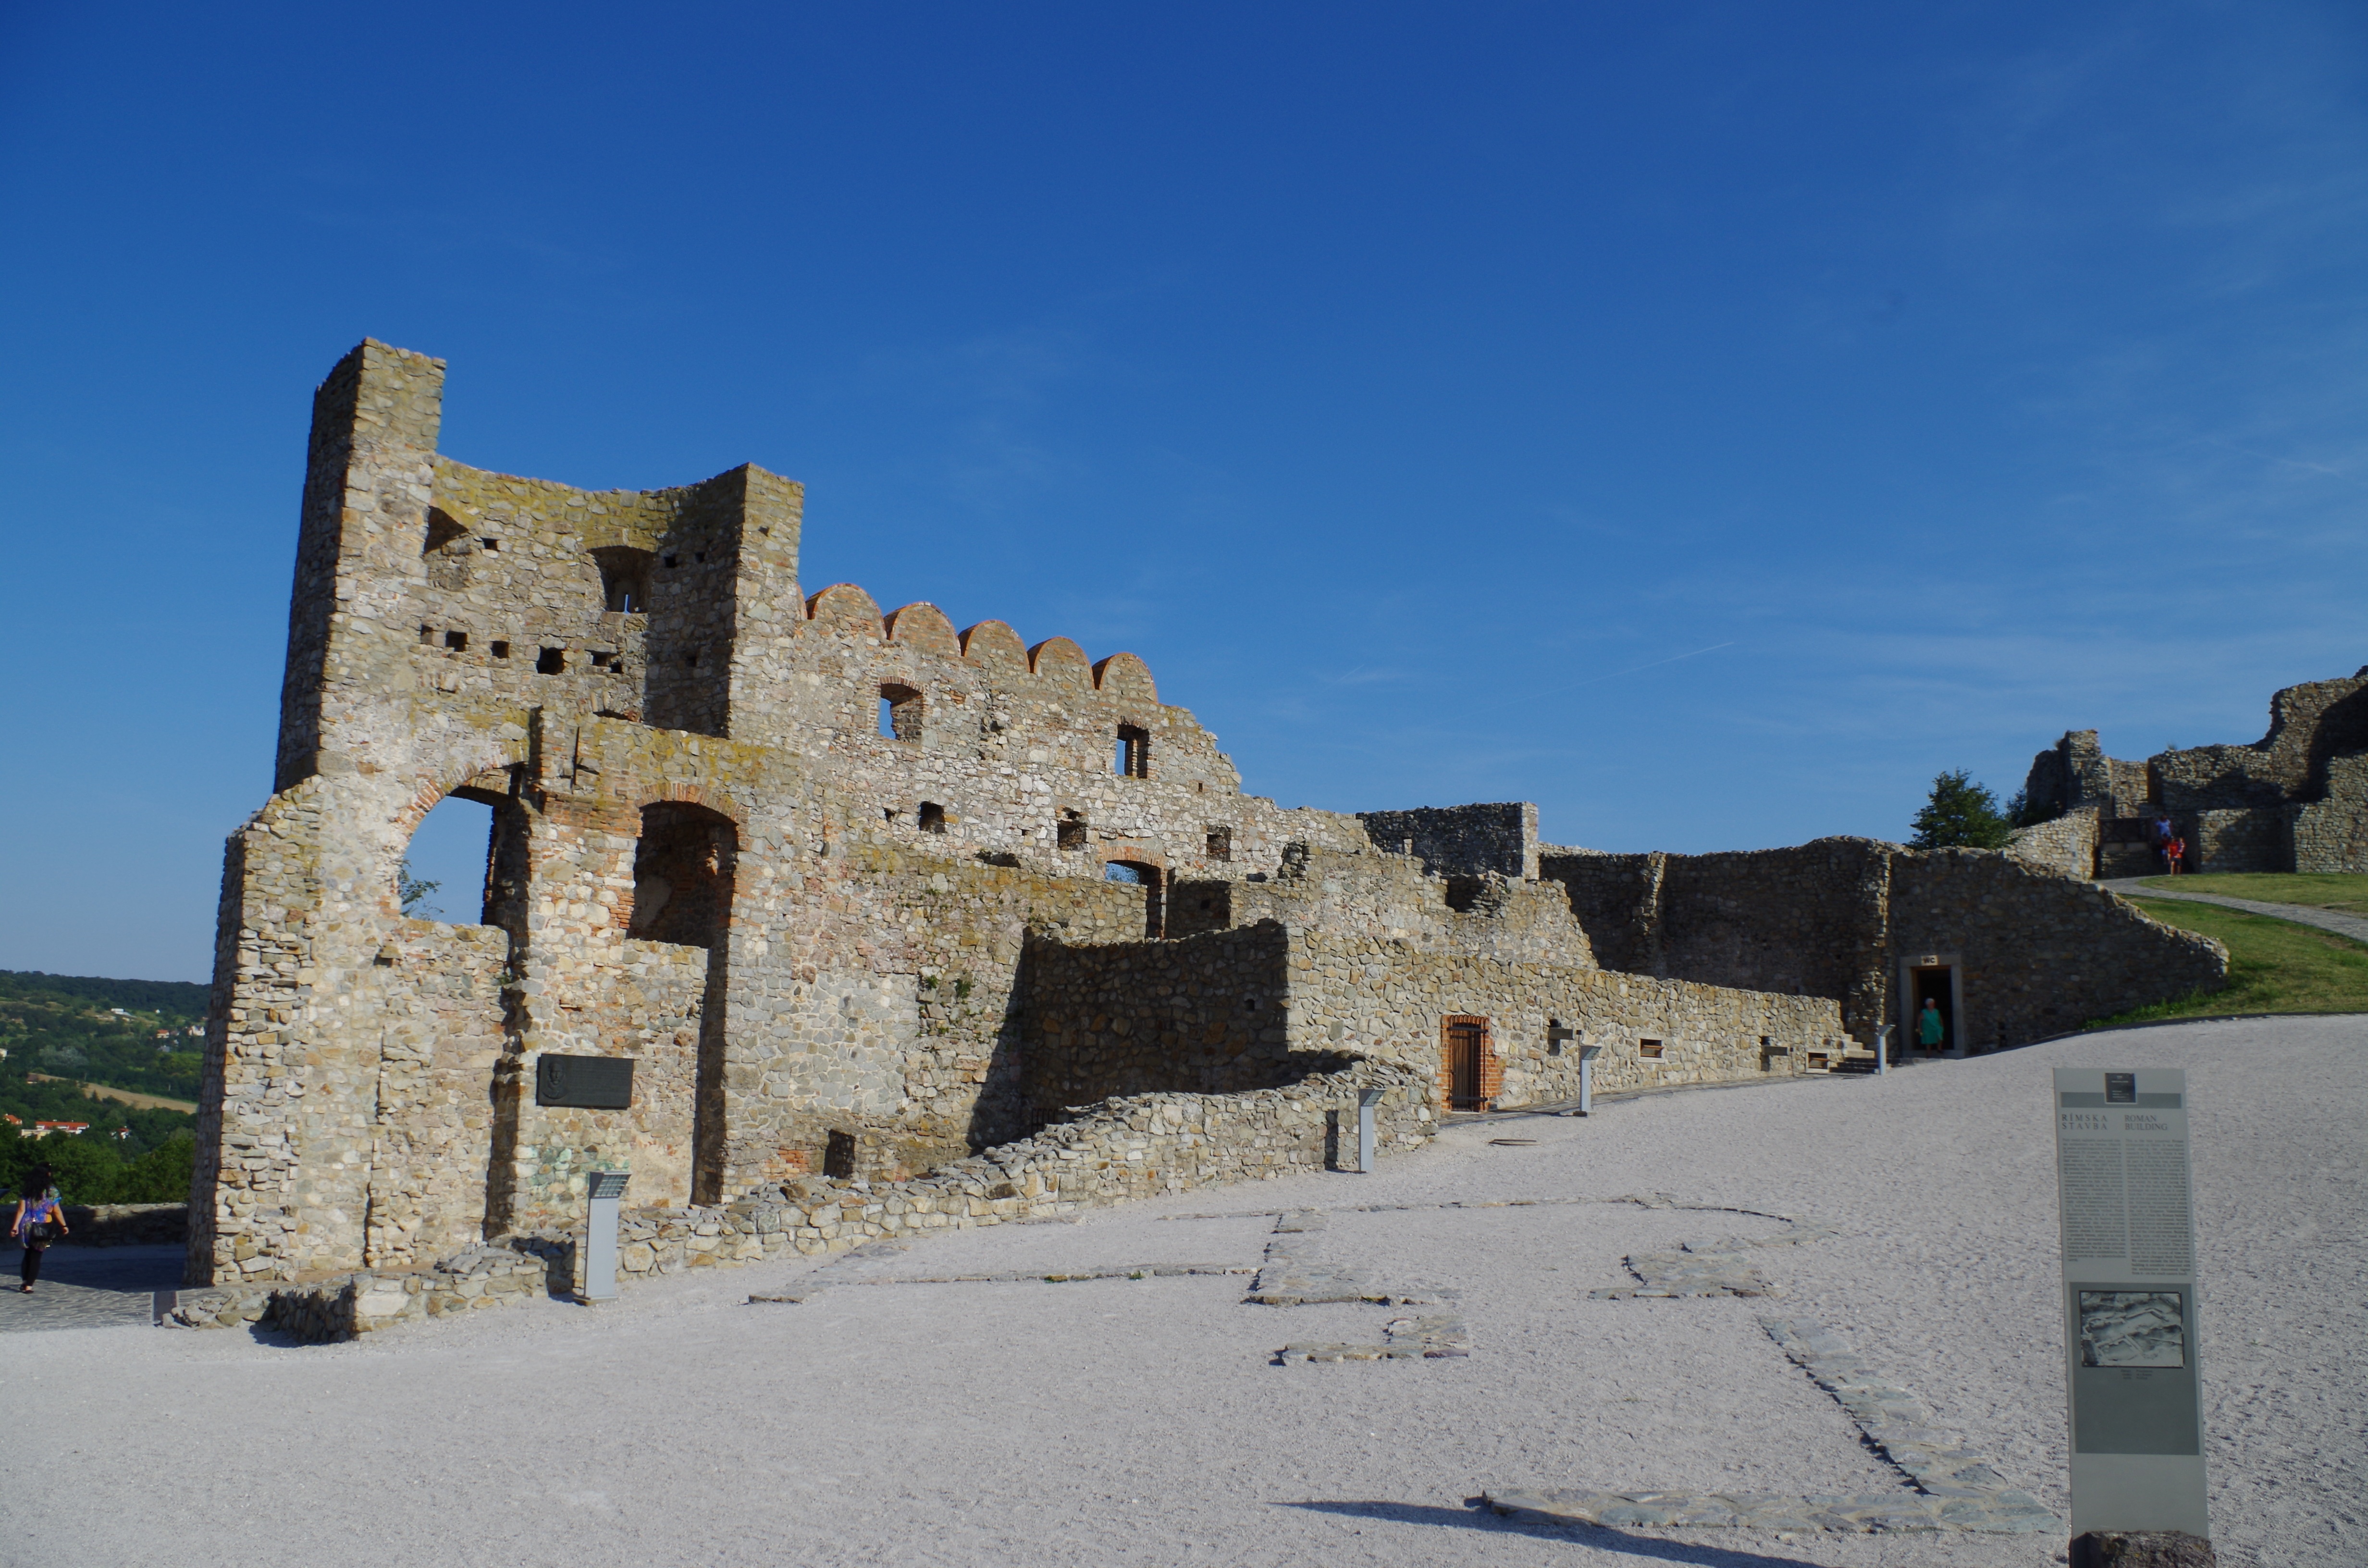
building, chateau, castle, fortification, danube, ruins, monastery, views, bratislava, slovakia, historic site, ancient history, devin